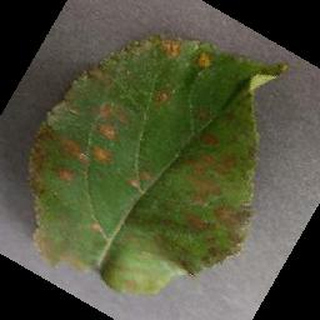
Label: apple_cedar_apple_rust